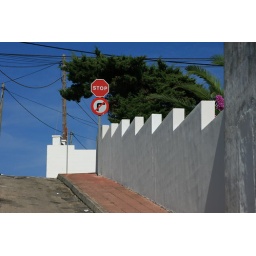
Wall and blue sky in Cala en Porter